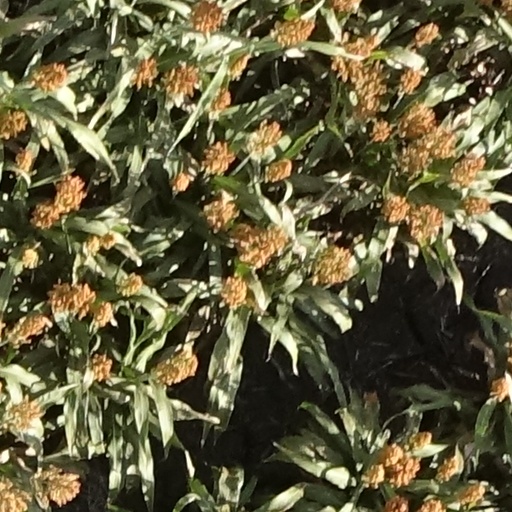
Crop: sorghum